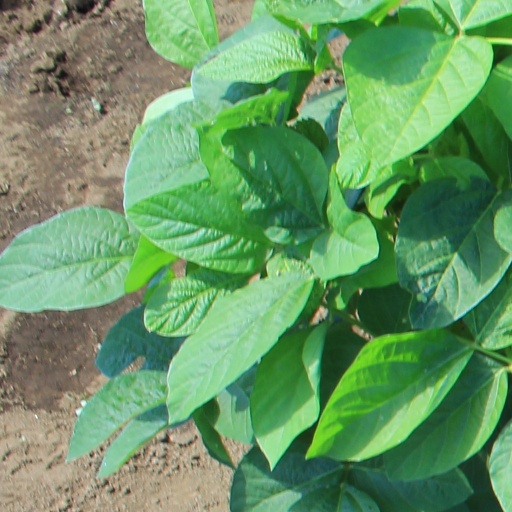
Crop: soybean